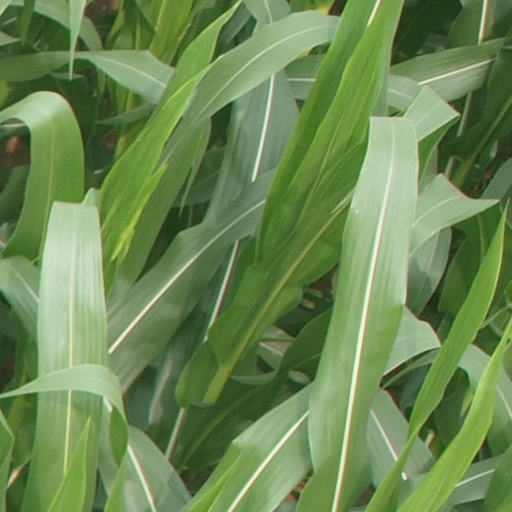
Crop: maize; corn